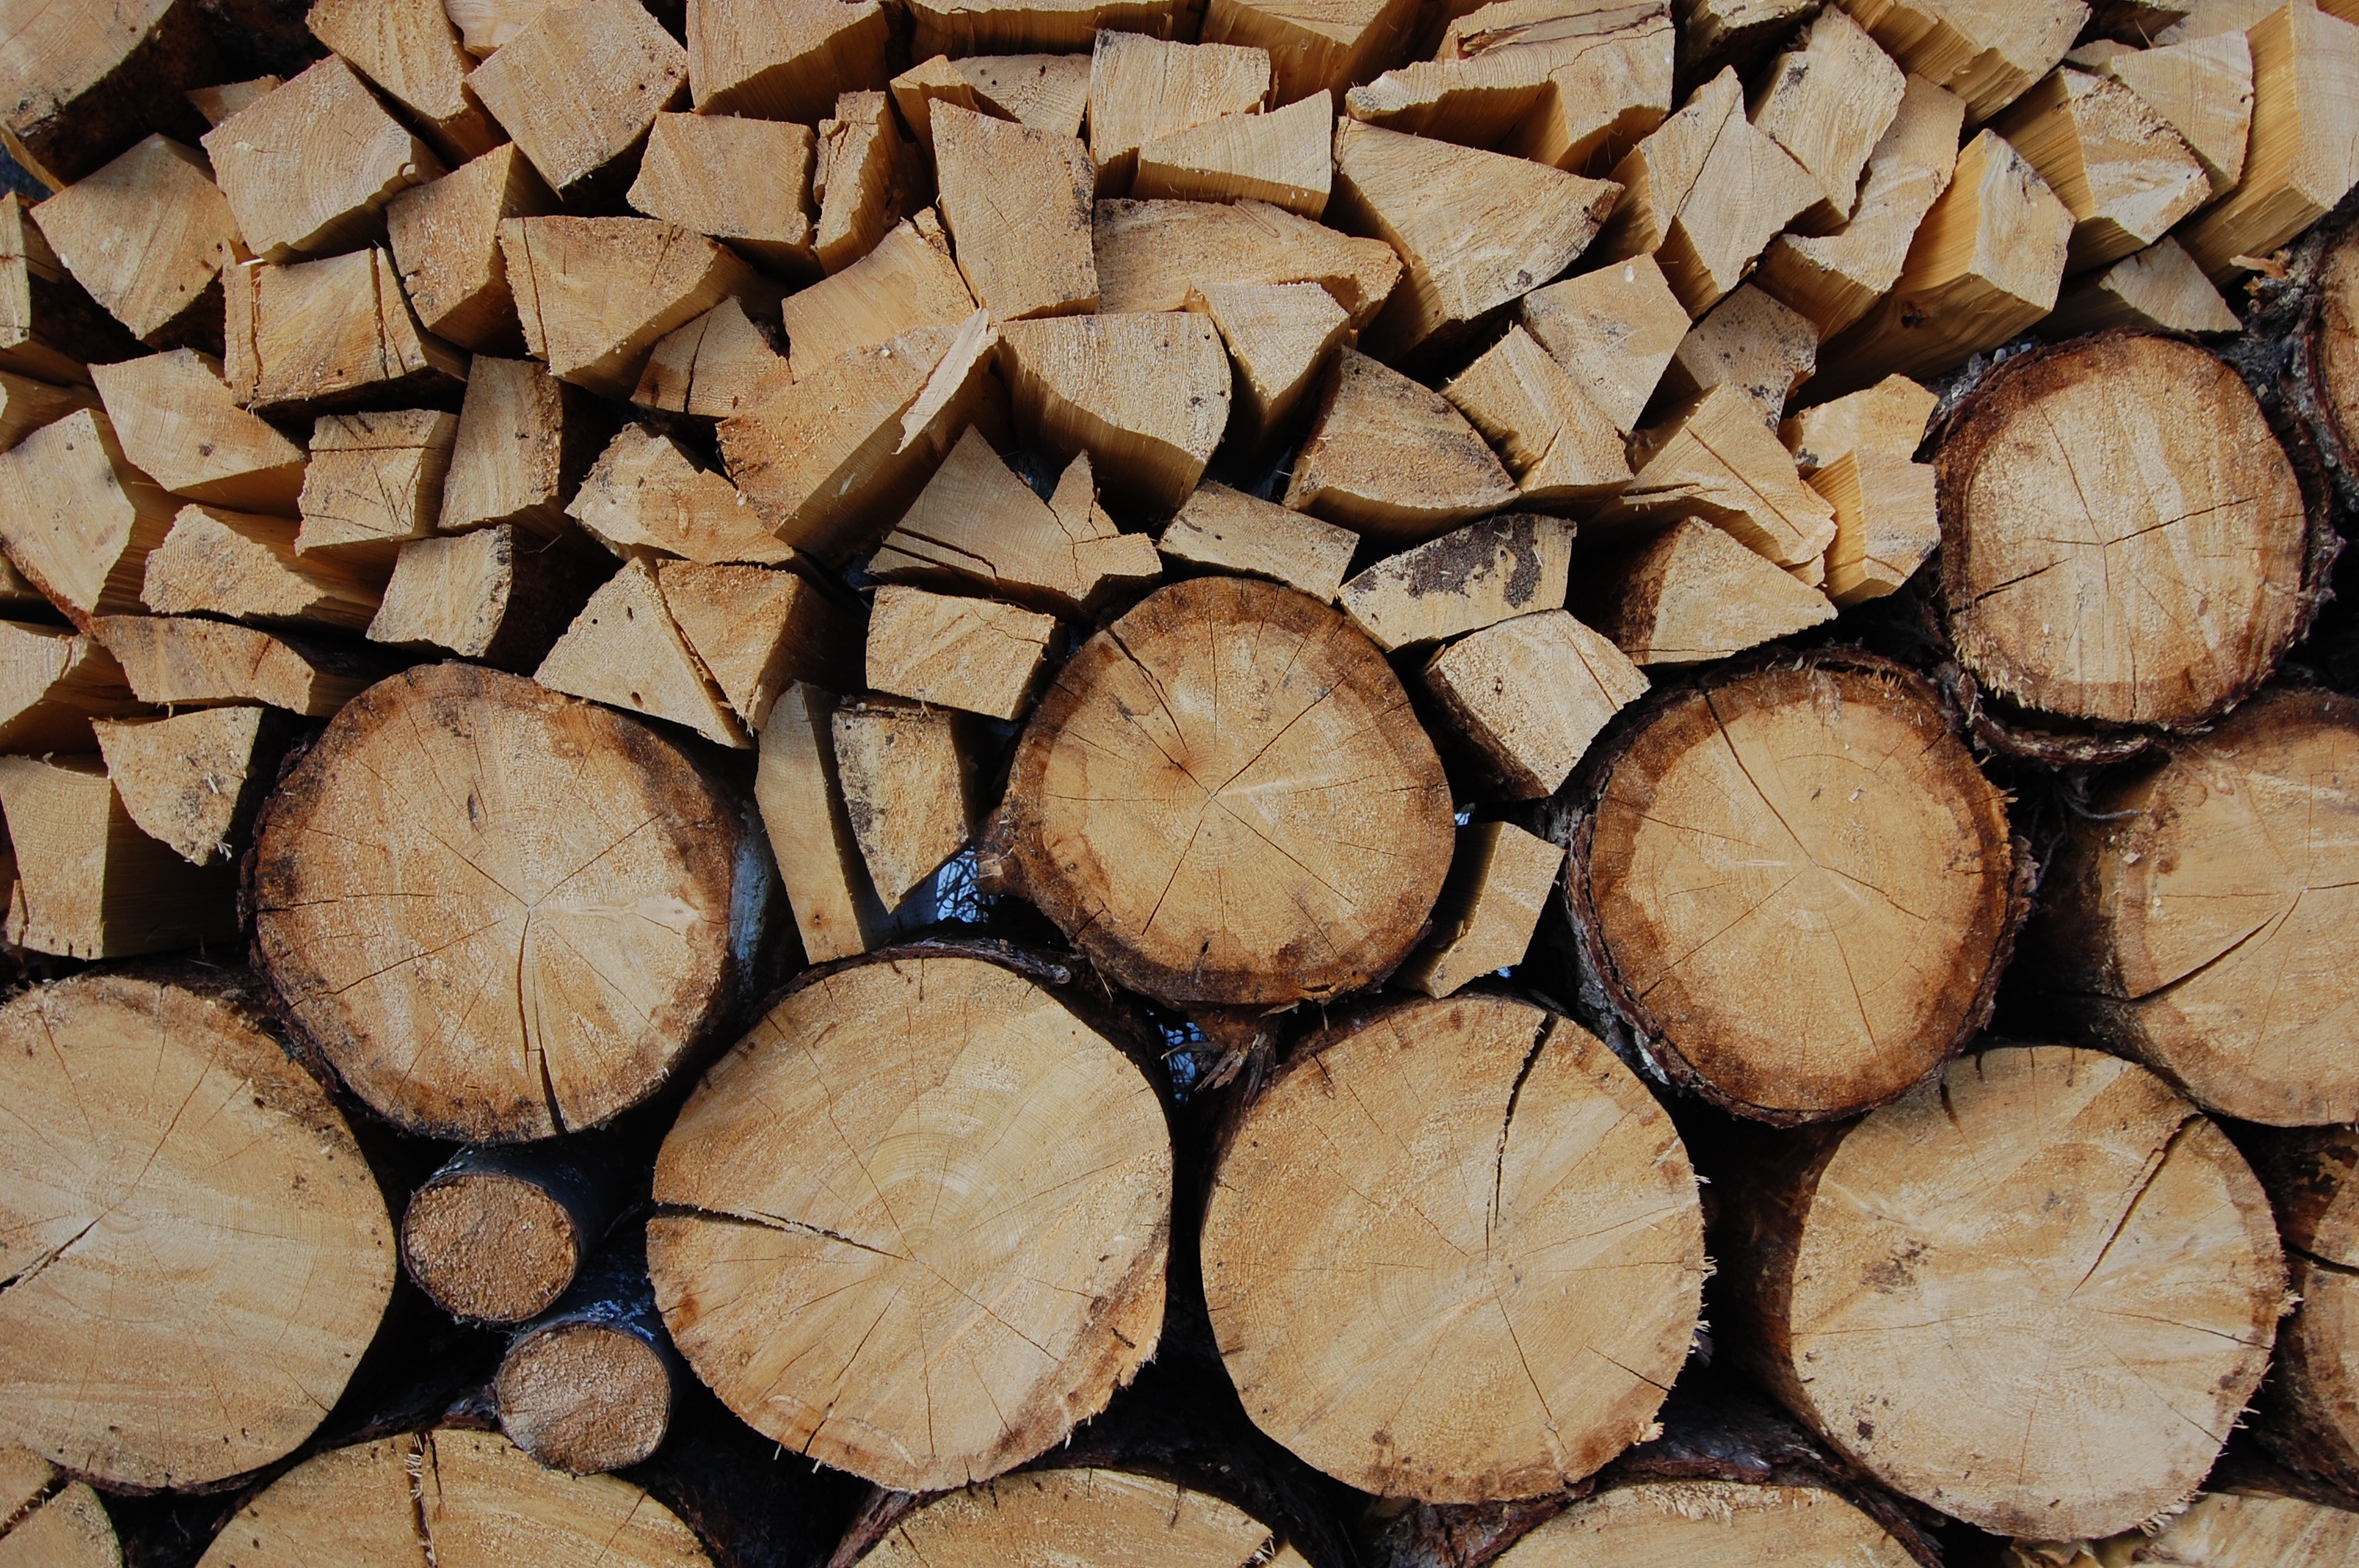
wood, trunk, food, produce, soil, lumber, close up, coconut